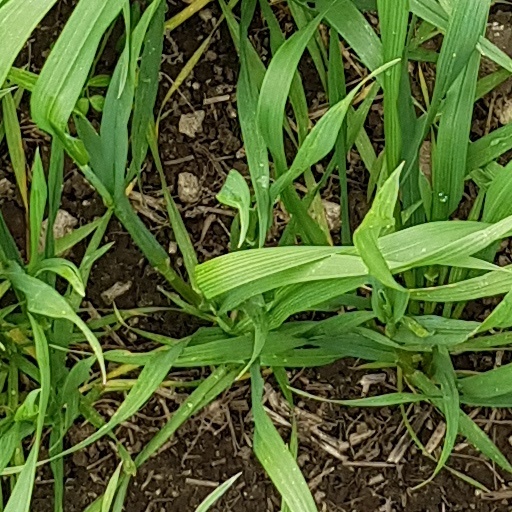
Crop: wheat